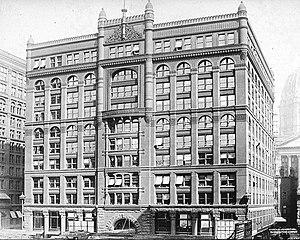
Cet article relate l'histoire et divers aspects de l'architecture de Chicago, la troisième plus grande ville des États-Unis. L'architecture de cette ville a reflété et influencé pendant longtemps l'architecture américaine. La ville de Chicago comprend certains des premiers bâtiments réalisés par des architectes aujourd'hui mondialement reconnus. Comme la plupart des bâtiments du centre-ville ont été détruits par le Grand incendie de 1871, ils sont plutôt réputés pour leur originalité que pour leur ancienneté. À la suite de cet événement qui marqua définitivement l'histoire de la ville, Chicago devient un laboratoire d'expériences architecturales où se côtoient une multitude de styles et de mouvements allant de la fin du XIXᵉ siècle jusqu'à nos jours.